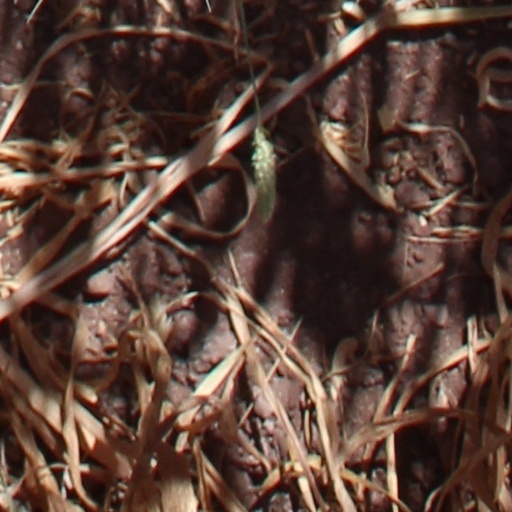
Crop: wheat